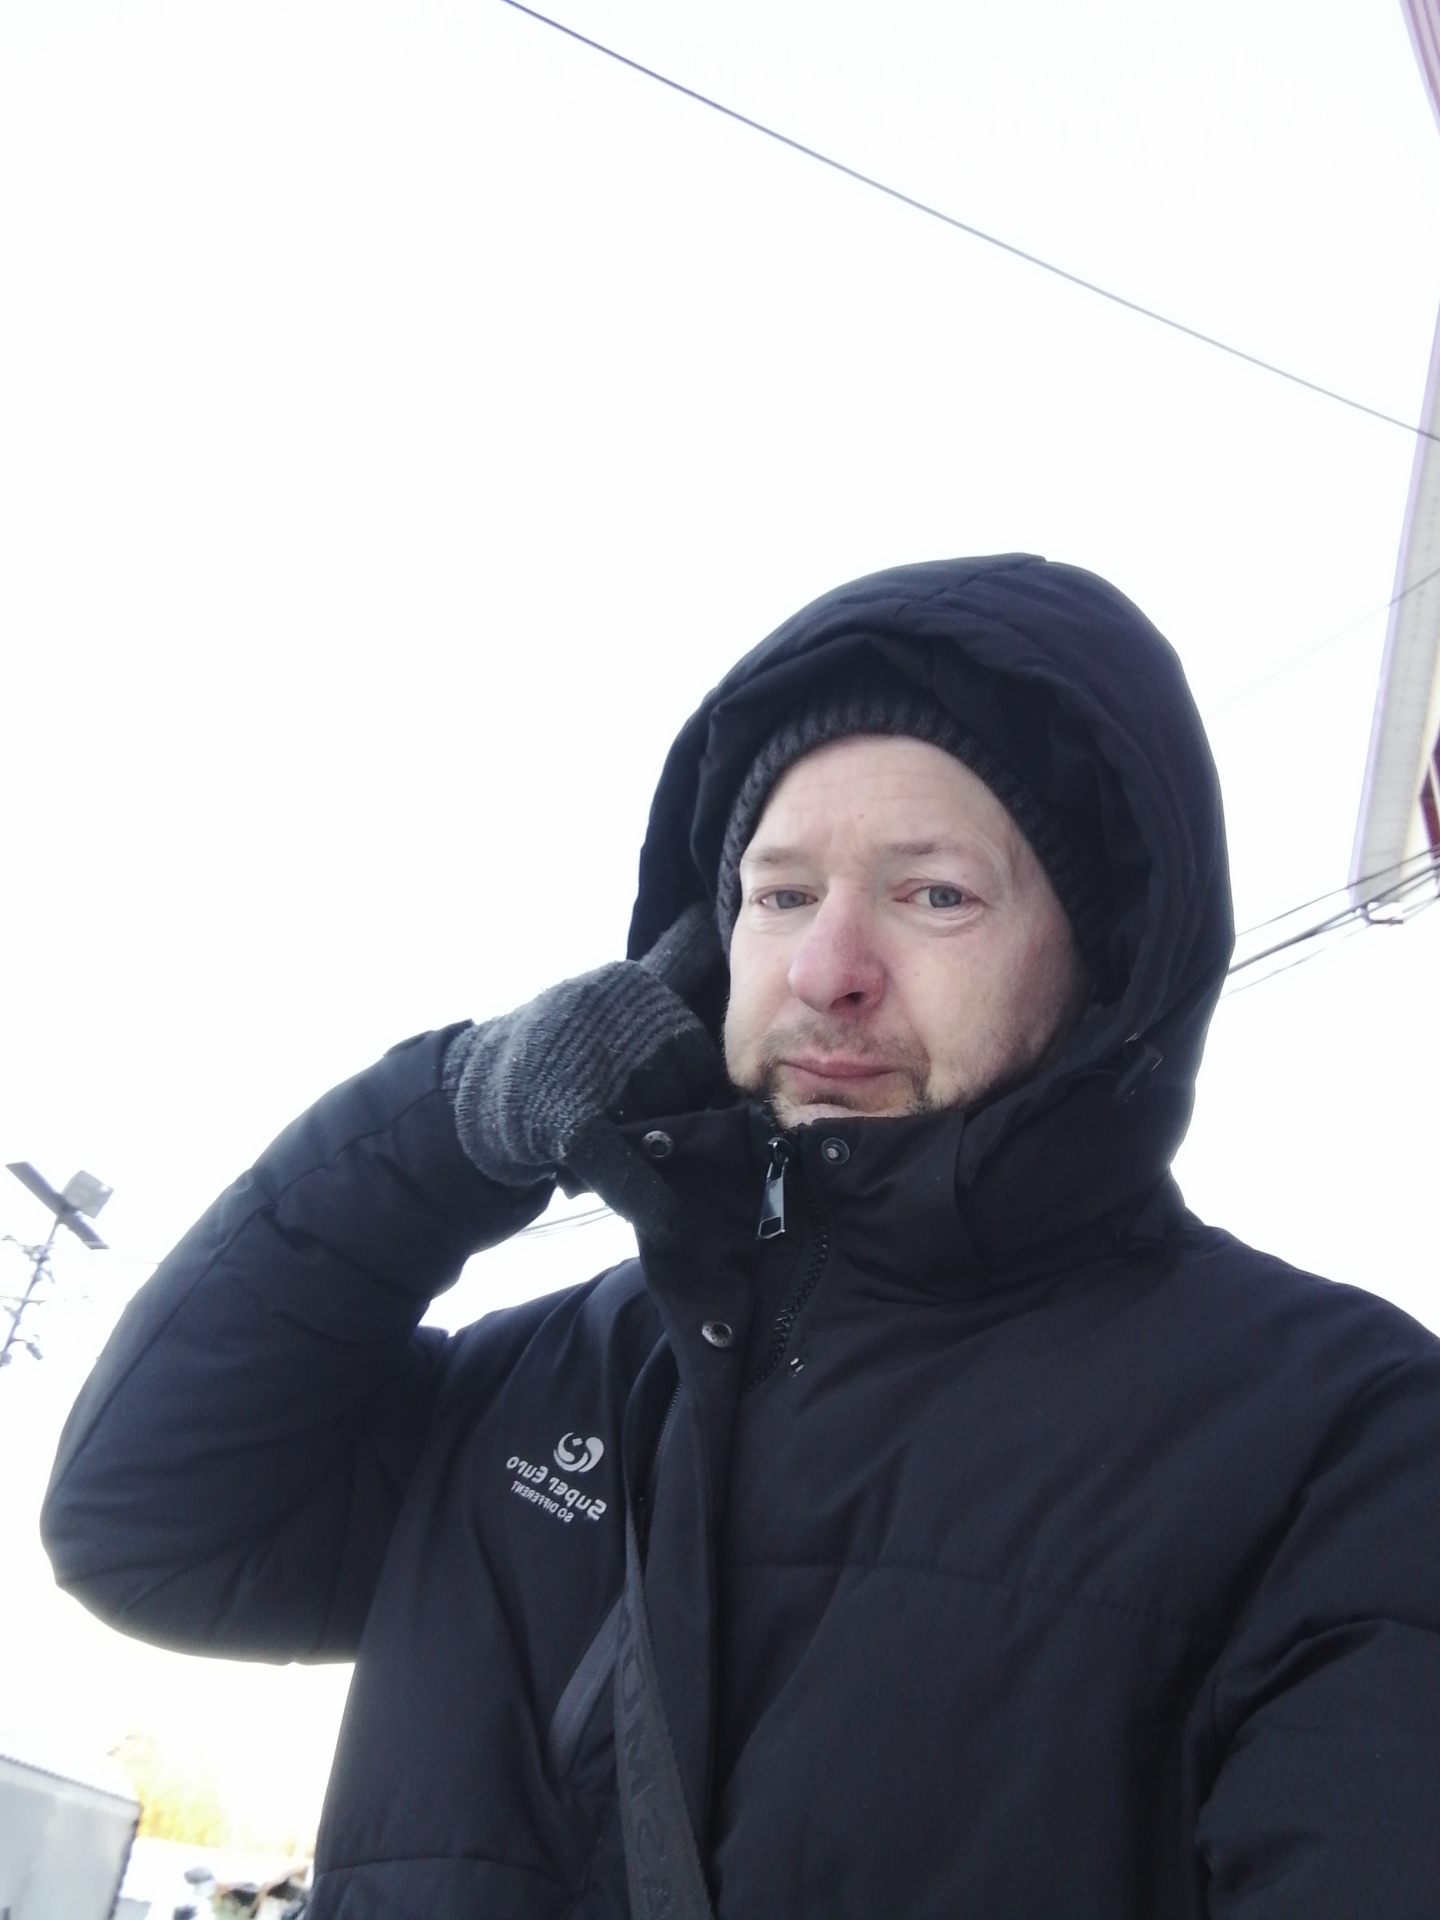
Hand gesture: call